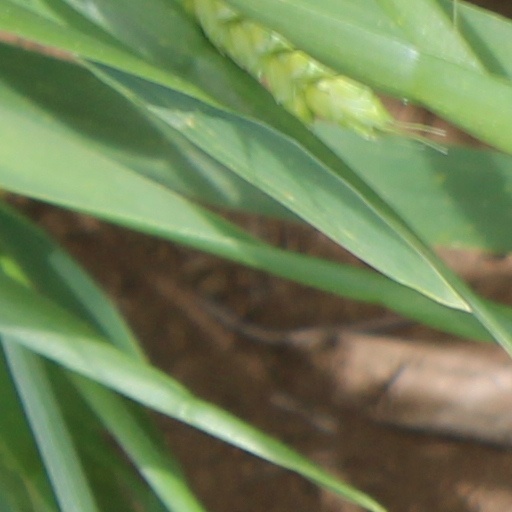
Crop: wheat